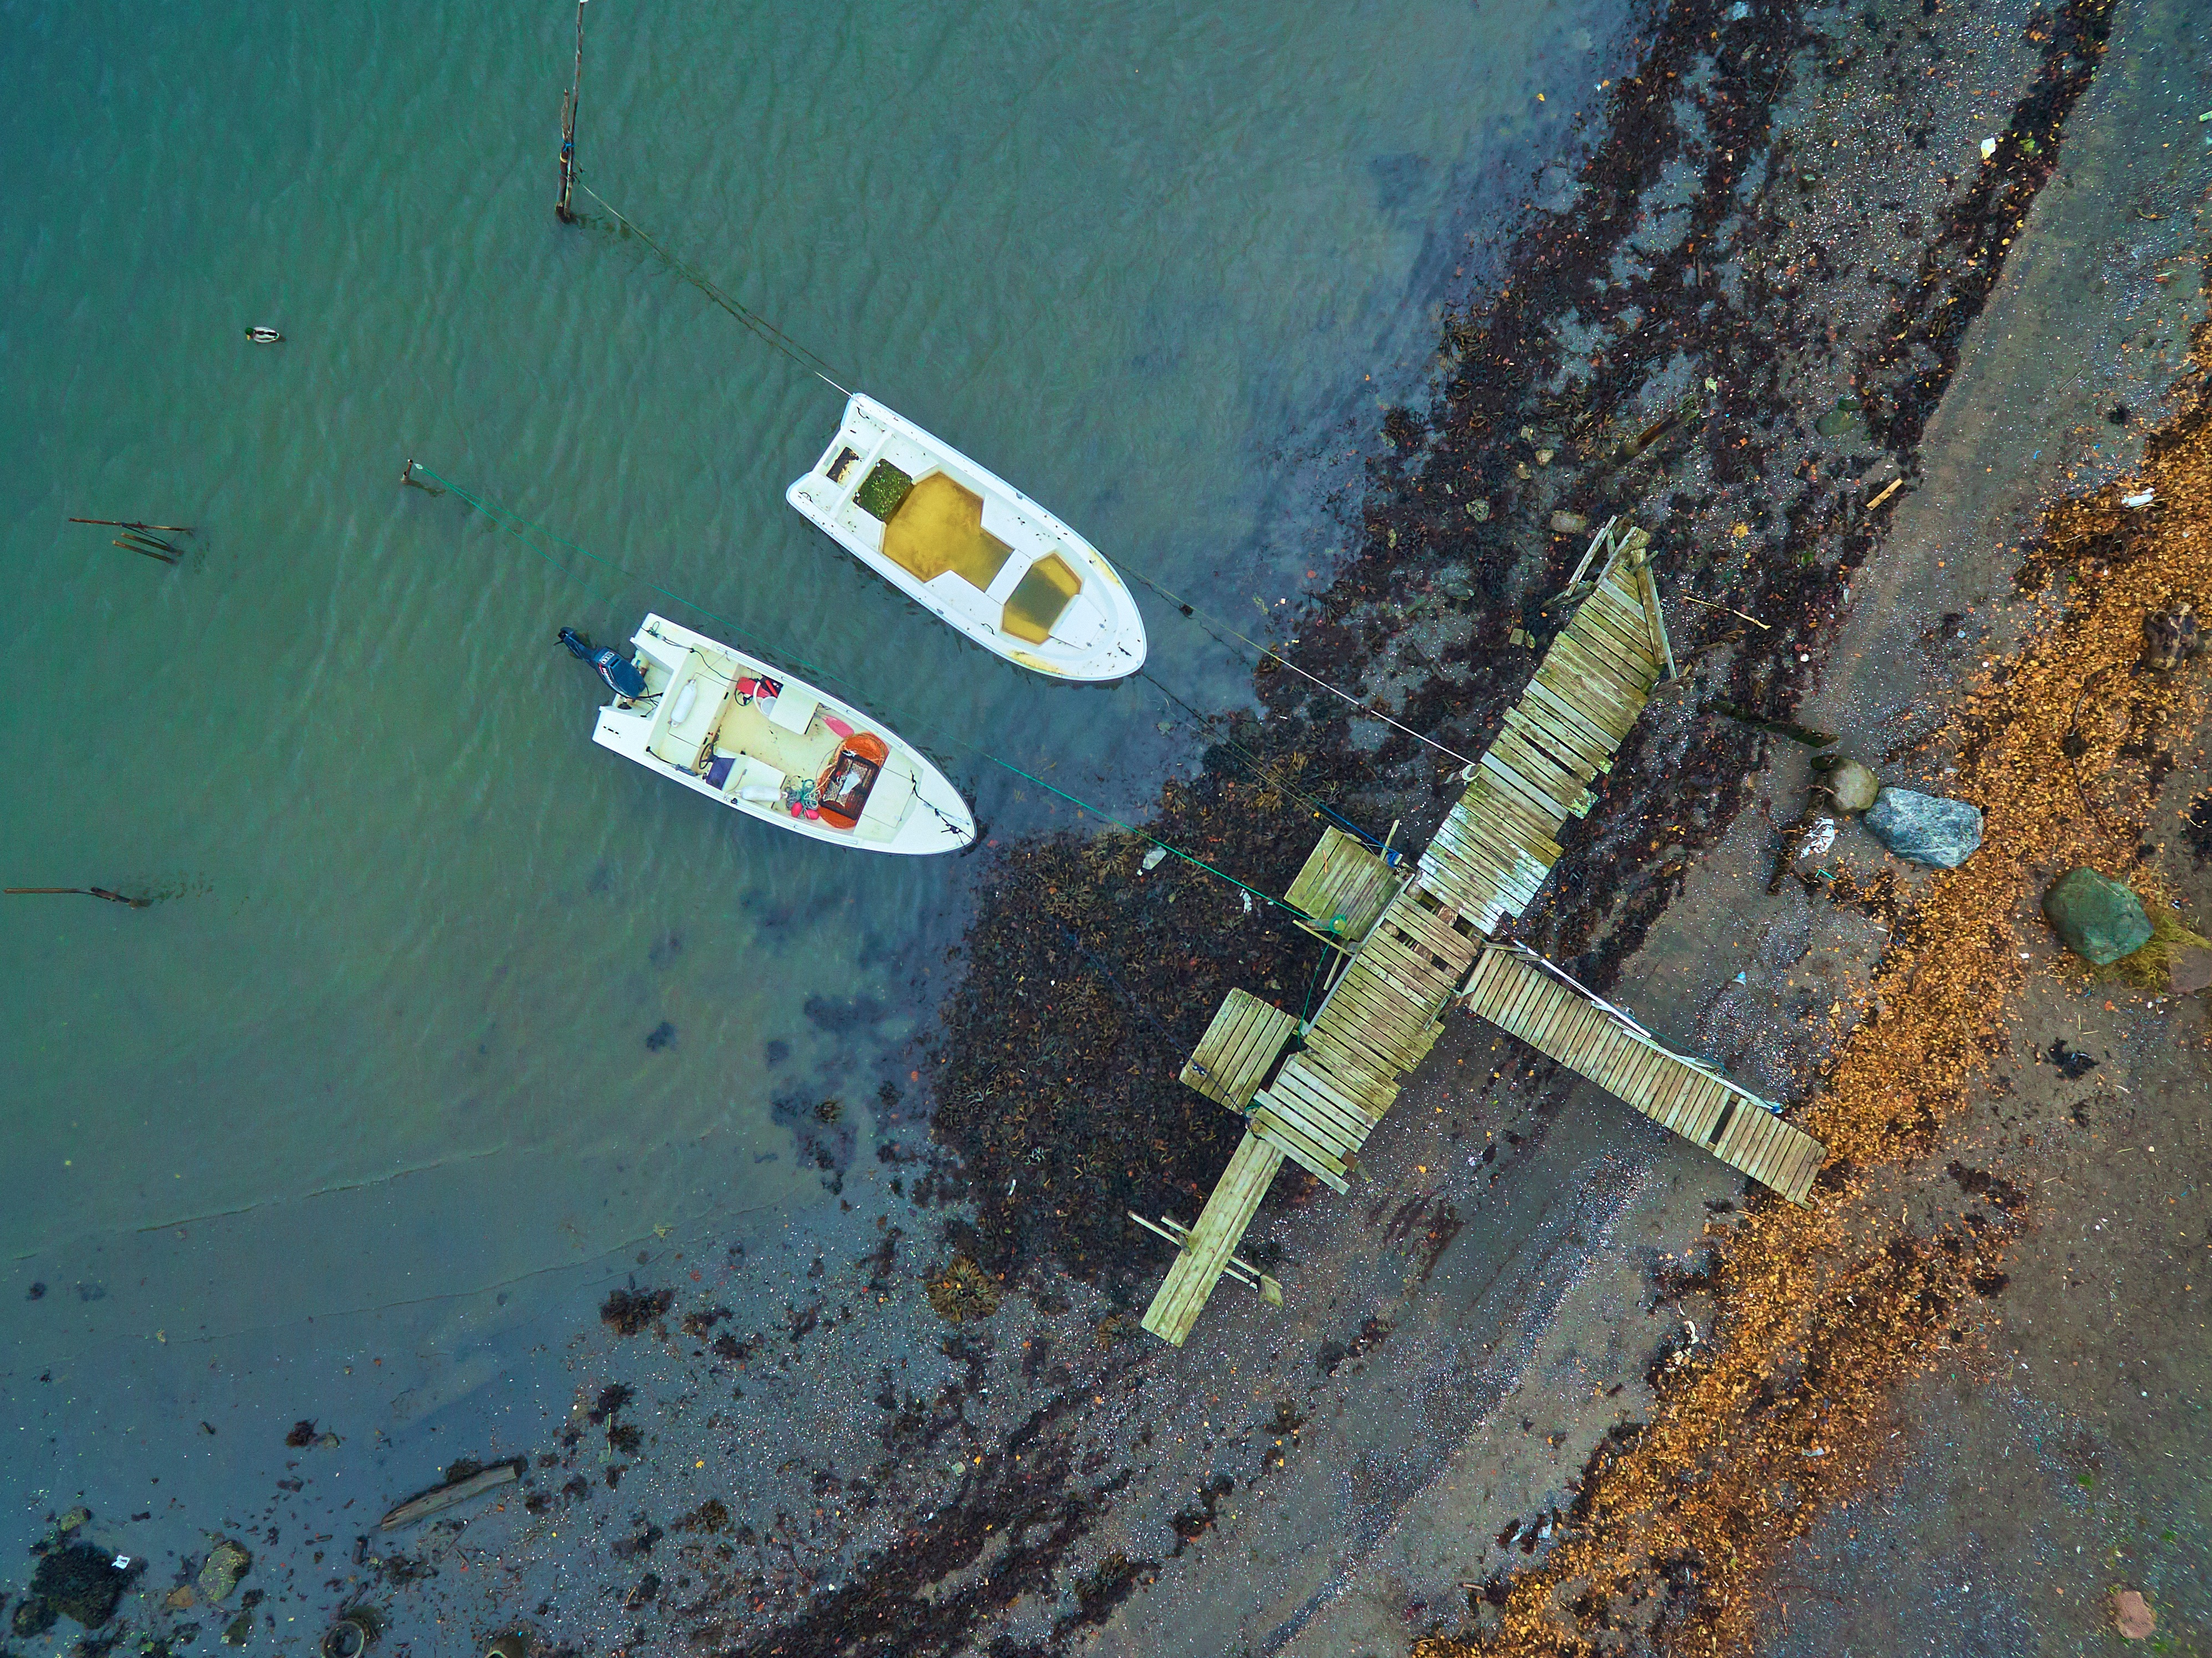
sea, boat, shore, pier, vehicle, jetty, terrain, moored, aerial photography, atmosphere of earth